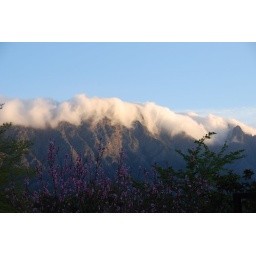
the clouds coming over the mountains in Franschhoek reminds of the fog in SF